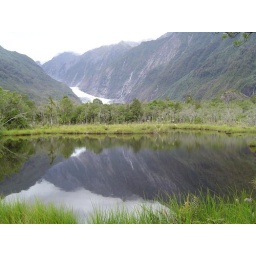
topical glacier with green grass in front